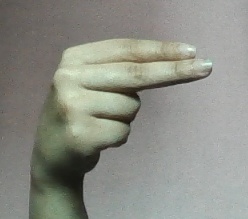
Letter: ain